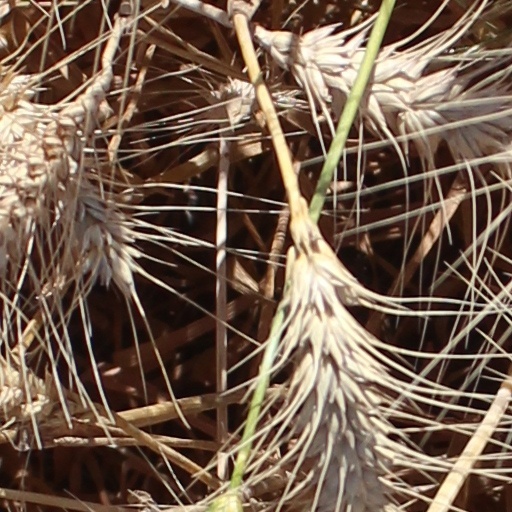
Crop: wheat